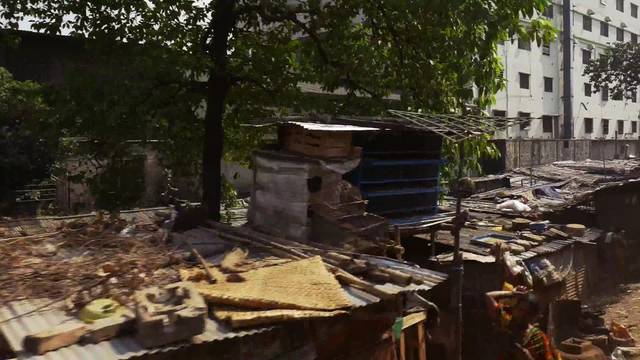
Region: Bangladesh
Coordinates: 23.804, 90.402